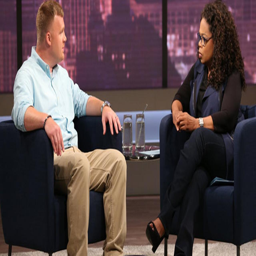
this image released by own shows man , the adopted son of football coach , during an interview with celebrity .